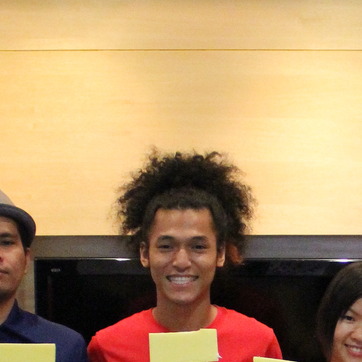
Material: hair